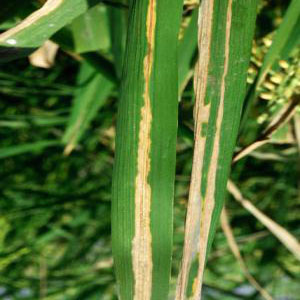
Disease: Bacterialblight